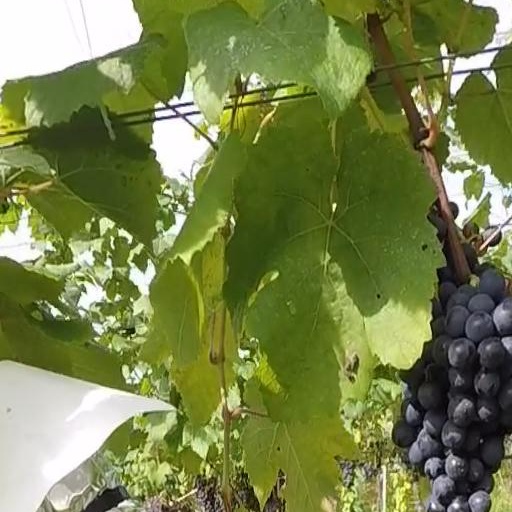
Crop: grape